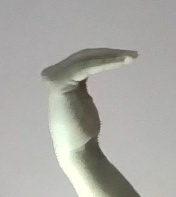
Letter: haa